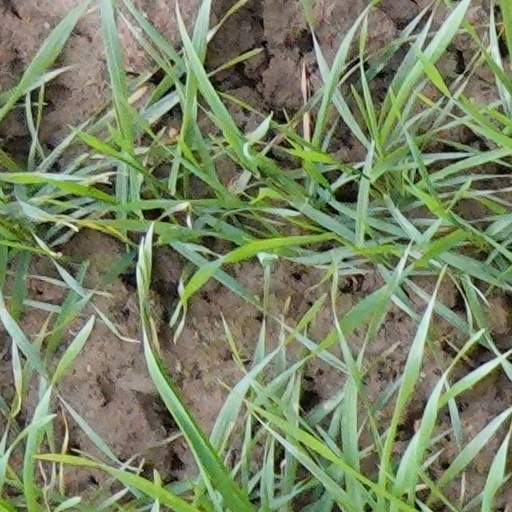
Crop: wheat